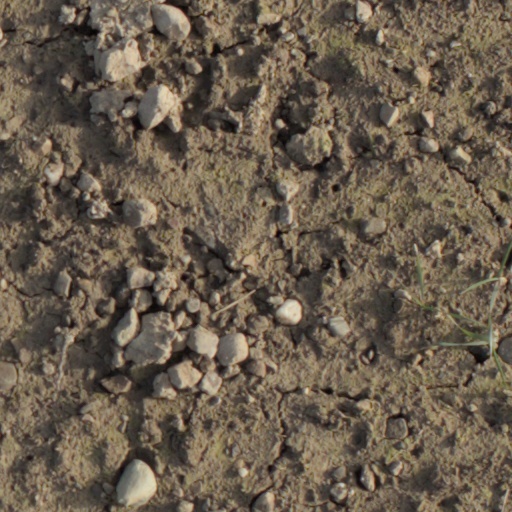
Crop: wheat